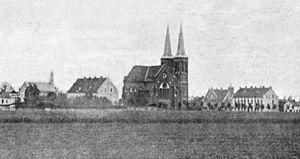
Tchernychevskoïe est un village de l’oblast de Kaliningrad en Russie, à proximité immédiate de la frontière orientale avec la Lituanie. Cette limite était autrefois la frontière, jusqu’en 1945, entre l’Allemagne et la Russie.